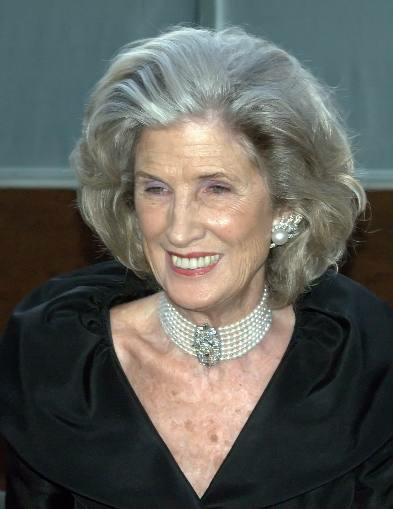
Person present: Yes